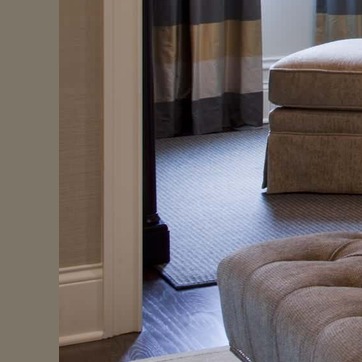
Material: carpet